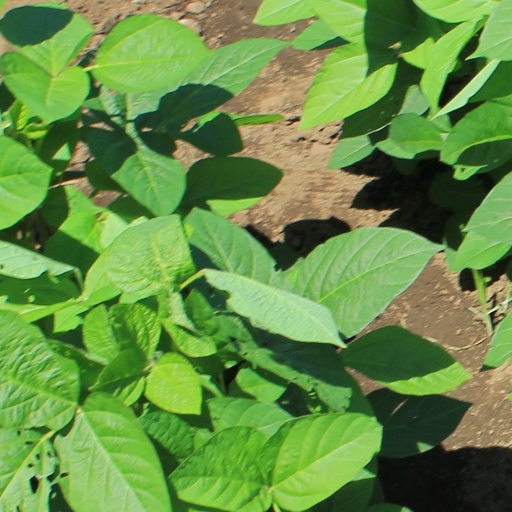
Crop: soybean